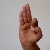
The image shows a hand gesture representing the letter 'F' in Indian Sign Language.